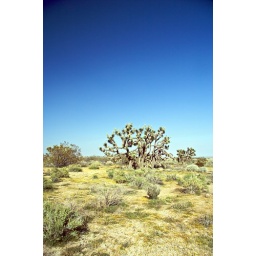
super deep blue sky made possible by polarizer lens